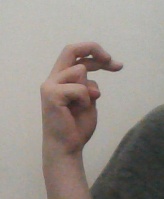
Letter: zay